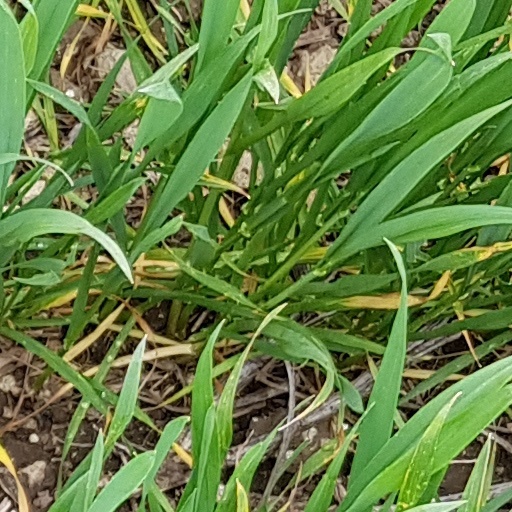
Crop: wheat